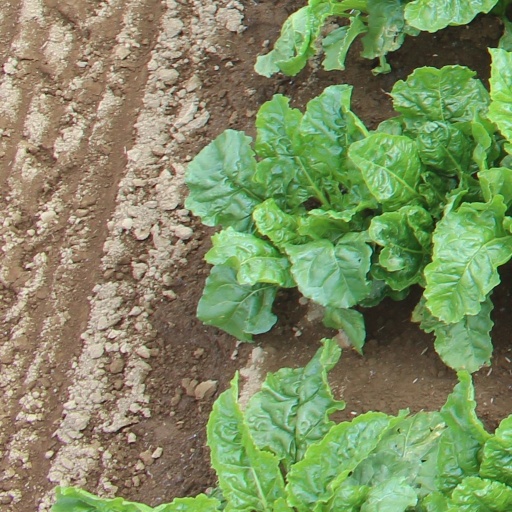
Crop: sugar beet